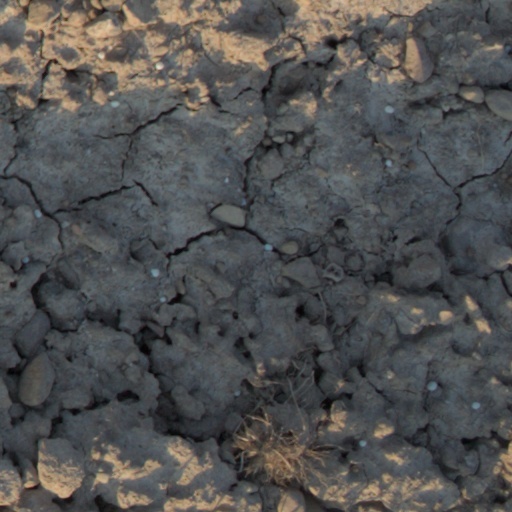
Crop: wheat